Reactions to the 2019–2020 Hong Kong protests

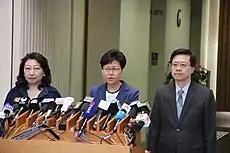
Chief Executive Carrie Lam at the press conference with Secretary for Justice Teresa Cheng and Secretary for Security John Lee one day after the massive protest on 10 June.

The government maintained its hardline approach after the 9 June protest which attracted one million people. Carrie Lam continued to push for the bill's second reading on 12 June despite huge opposition and continued to defend the bill, saying that the government was "duty-bound" to do so. Following the 12 June conflict, both Police Commissioner Stephen Lo and Lam characterised the conflict as a "riot", which angered protesters, who then demanded the government retract the term. The police later backed down on the claim, saying that among the protesters, only five of them rioted. The CHRF disagreed and maintained the position that none of them rioted. The demand urging the government to retract the riot categorisation has since been included in the protesters' list of demands.